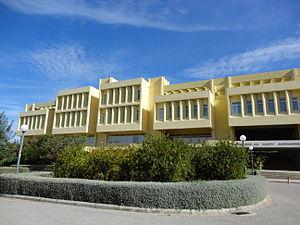
L’université de Patras fut créée en 1964. C’est la troisième plus grande université de Grèce, en termes d'étudiants, de personnel de recherches et de nombre de départements.